Nikolskoye, Tosnensky District, Leningrad Oblast

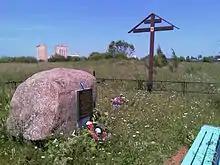
Nikolskoye World War II memorial (see the zoomed plaque )

The town contains two objects classified as cultural and historical heritage of local significance. They commemorate events of World War II.